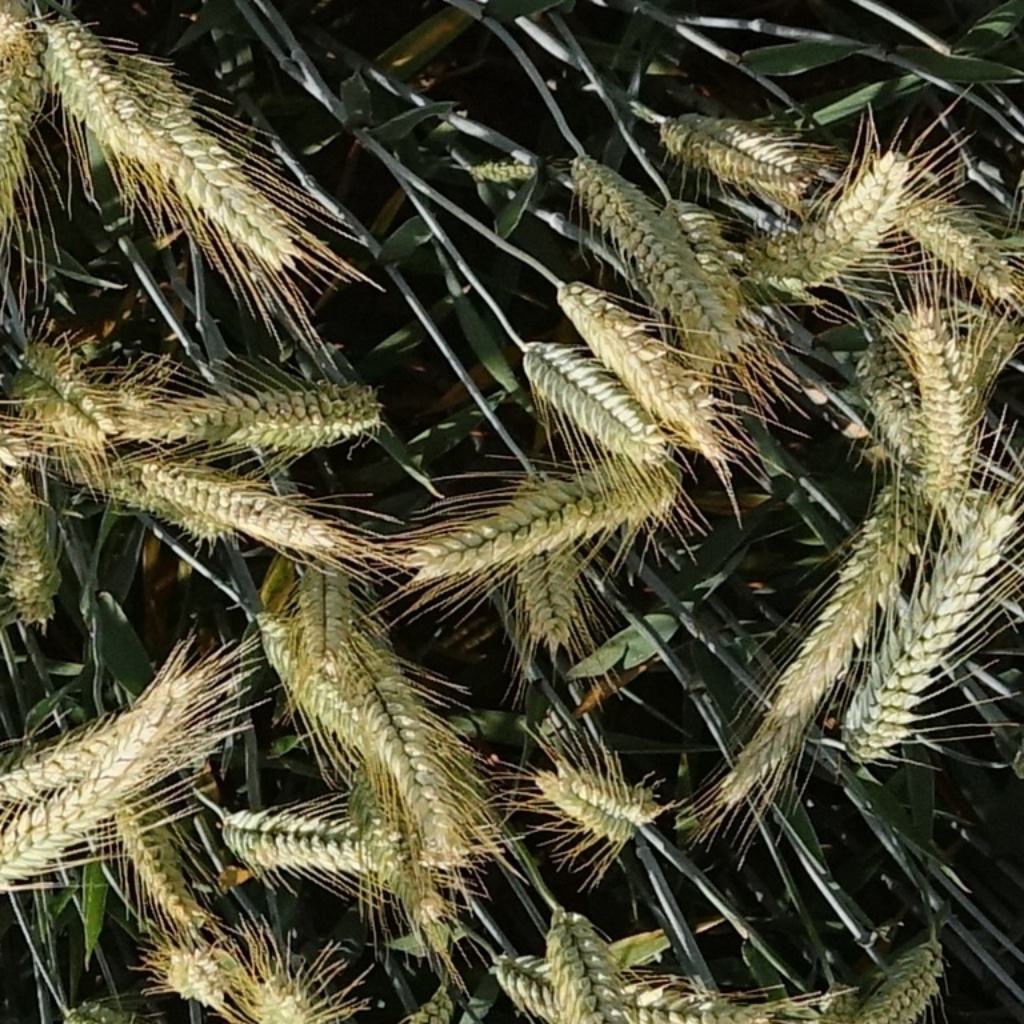
Country: France
Location: VLB
Wheat development stage: Filling